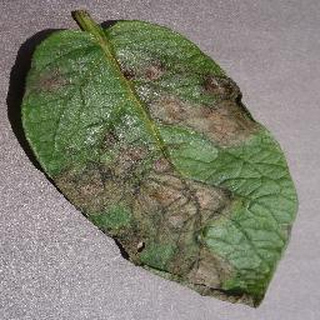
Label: potato_late_blight